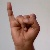
The image shows a hand gesture representing the letter 'I' in Indian Sign Language.